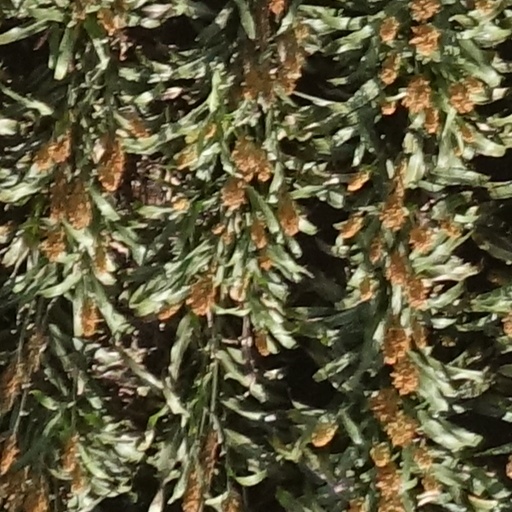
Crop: sorghum